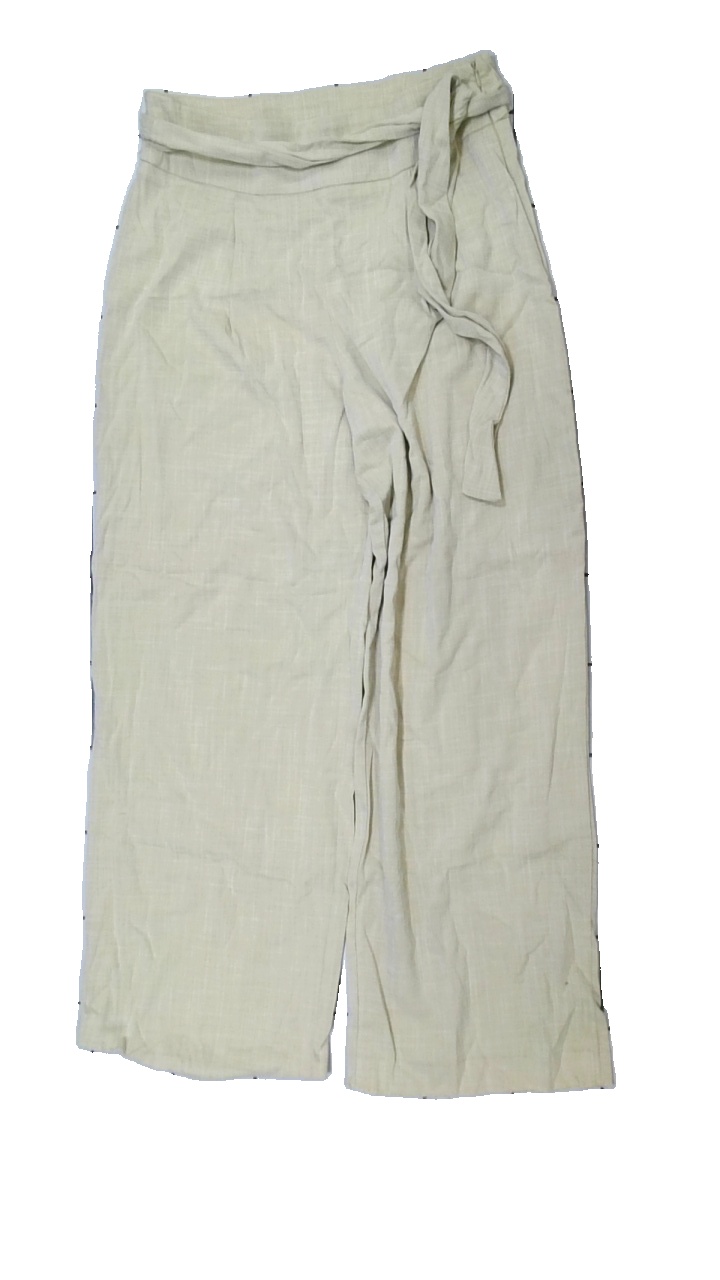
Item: Trousers (Ladies)
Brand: Worthington
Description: beige kostym byxor, noppriga
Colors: Beige
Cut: Regular
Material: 69% nylone 31% viscose
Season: All
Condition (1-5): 2
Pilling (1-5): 2
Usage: Export
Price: <50